Hungarian art

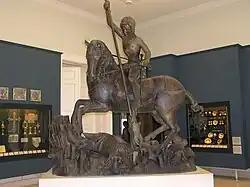
An equestrian sculpture of Saint George, by the Kolozsvári brothers.

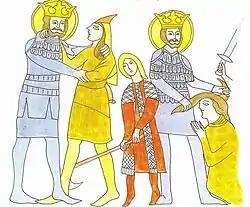
Detail of the mural of Saint Ladislaus in the church of Tereske, Northern Hungary.

The rich heritage of paintings in Hungary originated with the royal houses of Luxemburg and Anjou, that both esteemed the earlier king Ladislaus I. (Both Sigismund of Luxemburg, King of Hungary and Holy Roman Emperor, and Louis The Great, King of Hungary and Poland were buried in the cathedral of Nagyvárad at the side of King Ladislaus.) Even today, after so many wars and so much destruction, there are about fifty churches where murals of the Saint Ladislaus legend can be found.